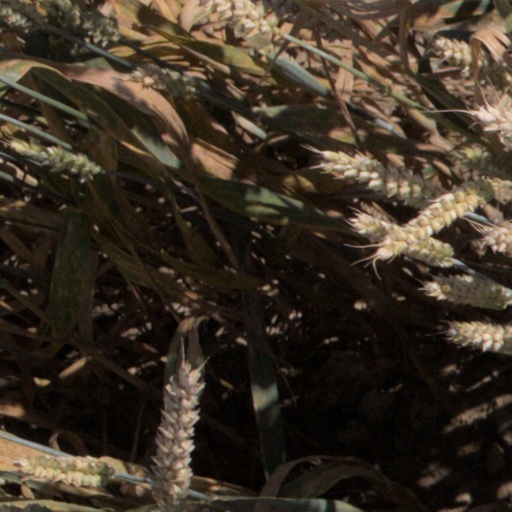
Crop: wheat